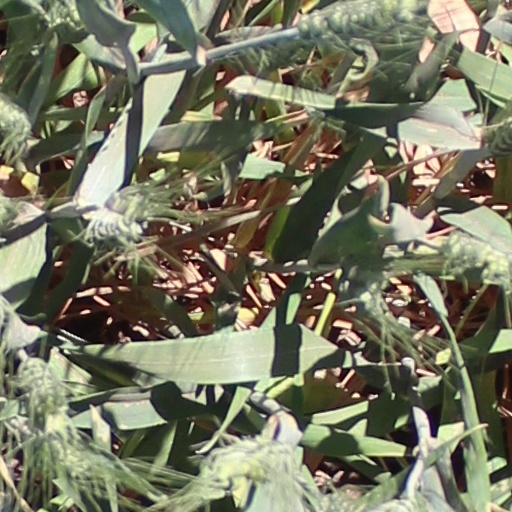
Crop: wheat